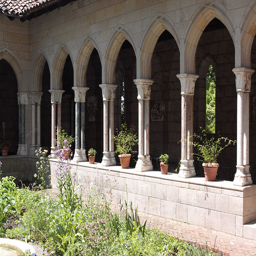
medieval column in the courtyard of medieval structure